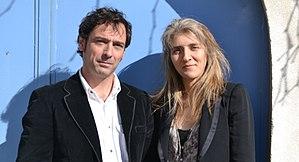
Christophe Cavard, né le 19 février 1970 à Die, est un homme politique français.